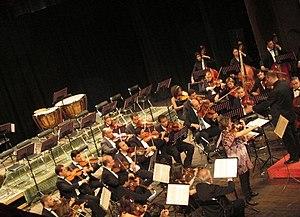
Orchestre symphonique tunisien sous la direction de Sem Slimane et avec la soliste Mihaela Mami
L'Orchestre symphonique tunisien, fondé en 1969, est l'un des principaux orchestres symphoniques de la Tunisie. Il s'agit d'un établissement placé sous tutelle du ministère de la Culture.